Luciano Petech

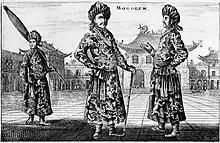
A delegation from the Western Regions, seen in Beijing by Johan Nieuhof in 1656, who took them for emissaries of the Moghuls of India. Petech thinks the delegation are visitors from Turfan in Moghulistan instead.

Petech began his teaching career in India at 25 years old, as a reader in Italian at the University of Allahabad from 1938 to 1946. His first recorded article is for the "Calcutta Review" in 1939. His subject was the dramas and stories of the great Italian author Luigi Pirandello, who had recently died two years after being awarded the Nobel Prize in Literature. He says “the people” in Italy had unfairly turned their backs on the intellectual Pirandello as unrepresentative of the times (Petech 1939: 13) and as not speaking to their hearts (idem: 24).